Lucas di Grassi

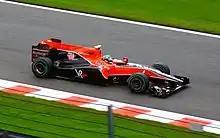
Di Grassi driving for Virgin Racing at the 2010 Belgian Grand Prix

Di Grassi struggled at the Chinese Grand Prix which had him start from the pit lane. He circulated behind HRT driver Karun Chandhok until he retired with clutch failure after completing nine laps. Further issues arose in Spain as di Grassi battled with car setup and was the last driver to finish the race, and retired early in Monaco due to his right-rear wheel becoming loose at his pit stop. At the Turkish Grand Prix, problems striking multiple Cosworth-engine cars elevated di Grassi to 19th although he had to manage his engine to finish it. Hydraulics issues further afflicted him in Canada but still managed to finish the race and only needed one pit stop to reach the conclusion of the European Grand Prix two weeks later before a further hydraulics issue ended his participation in the British Grand Prix after nine laps.